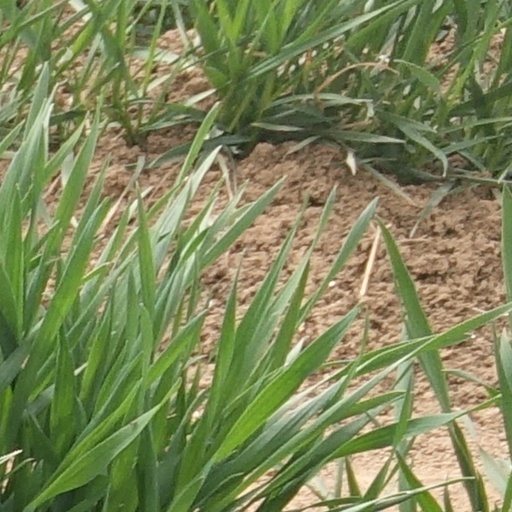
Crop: wheat